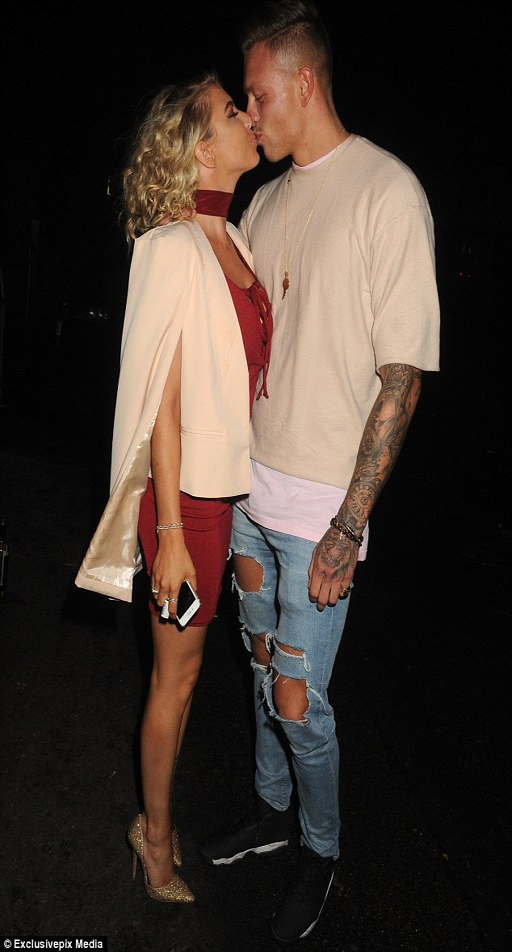
we found love : person is still going strong with person